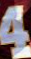
Number: 4